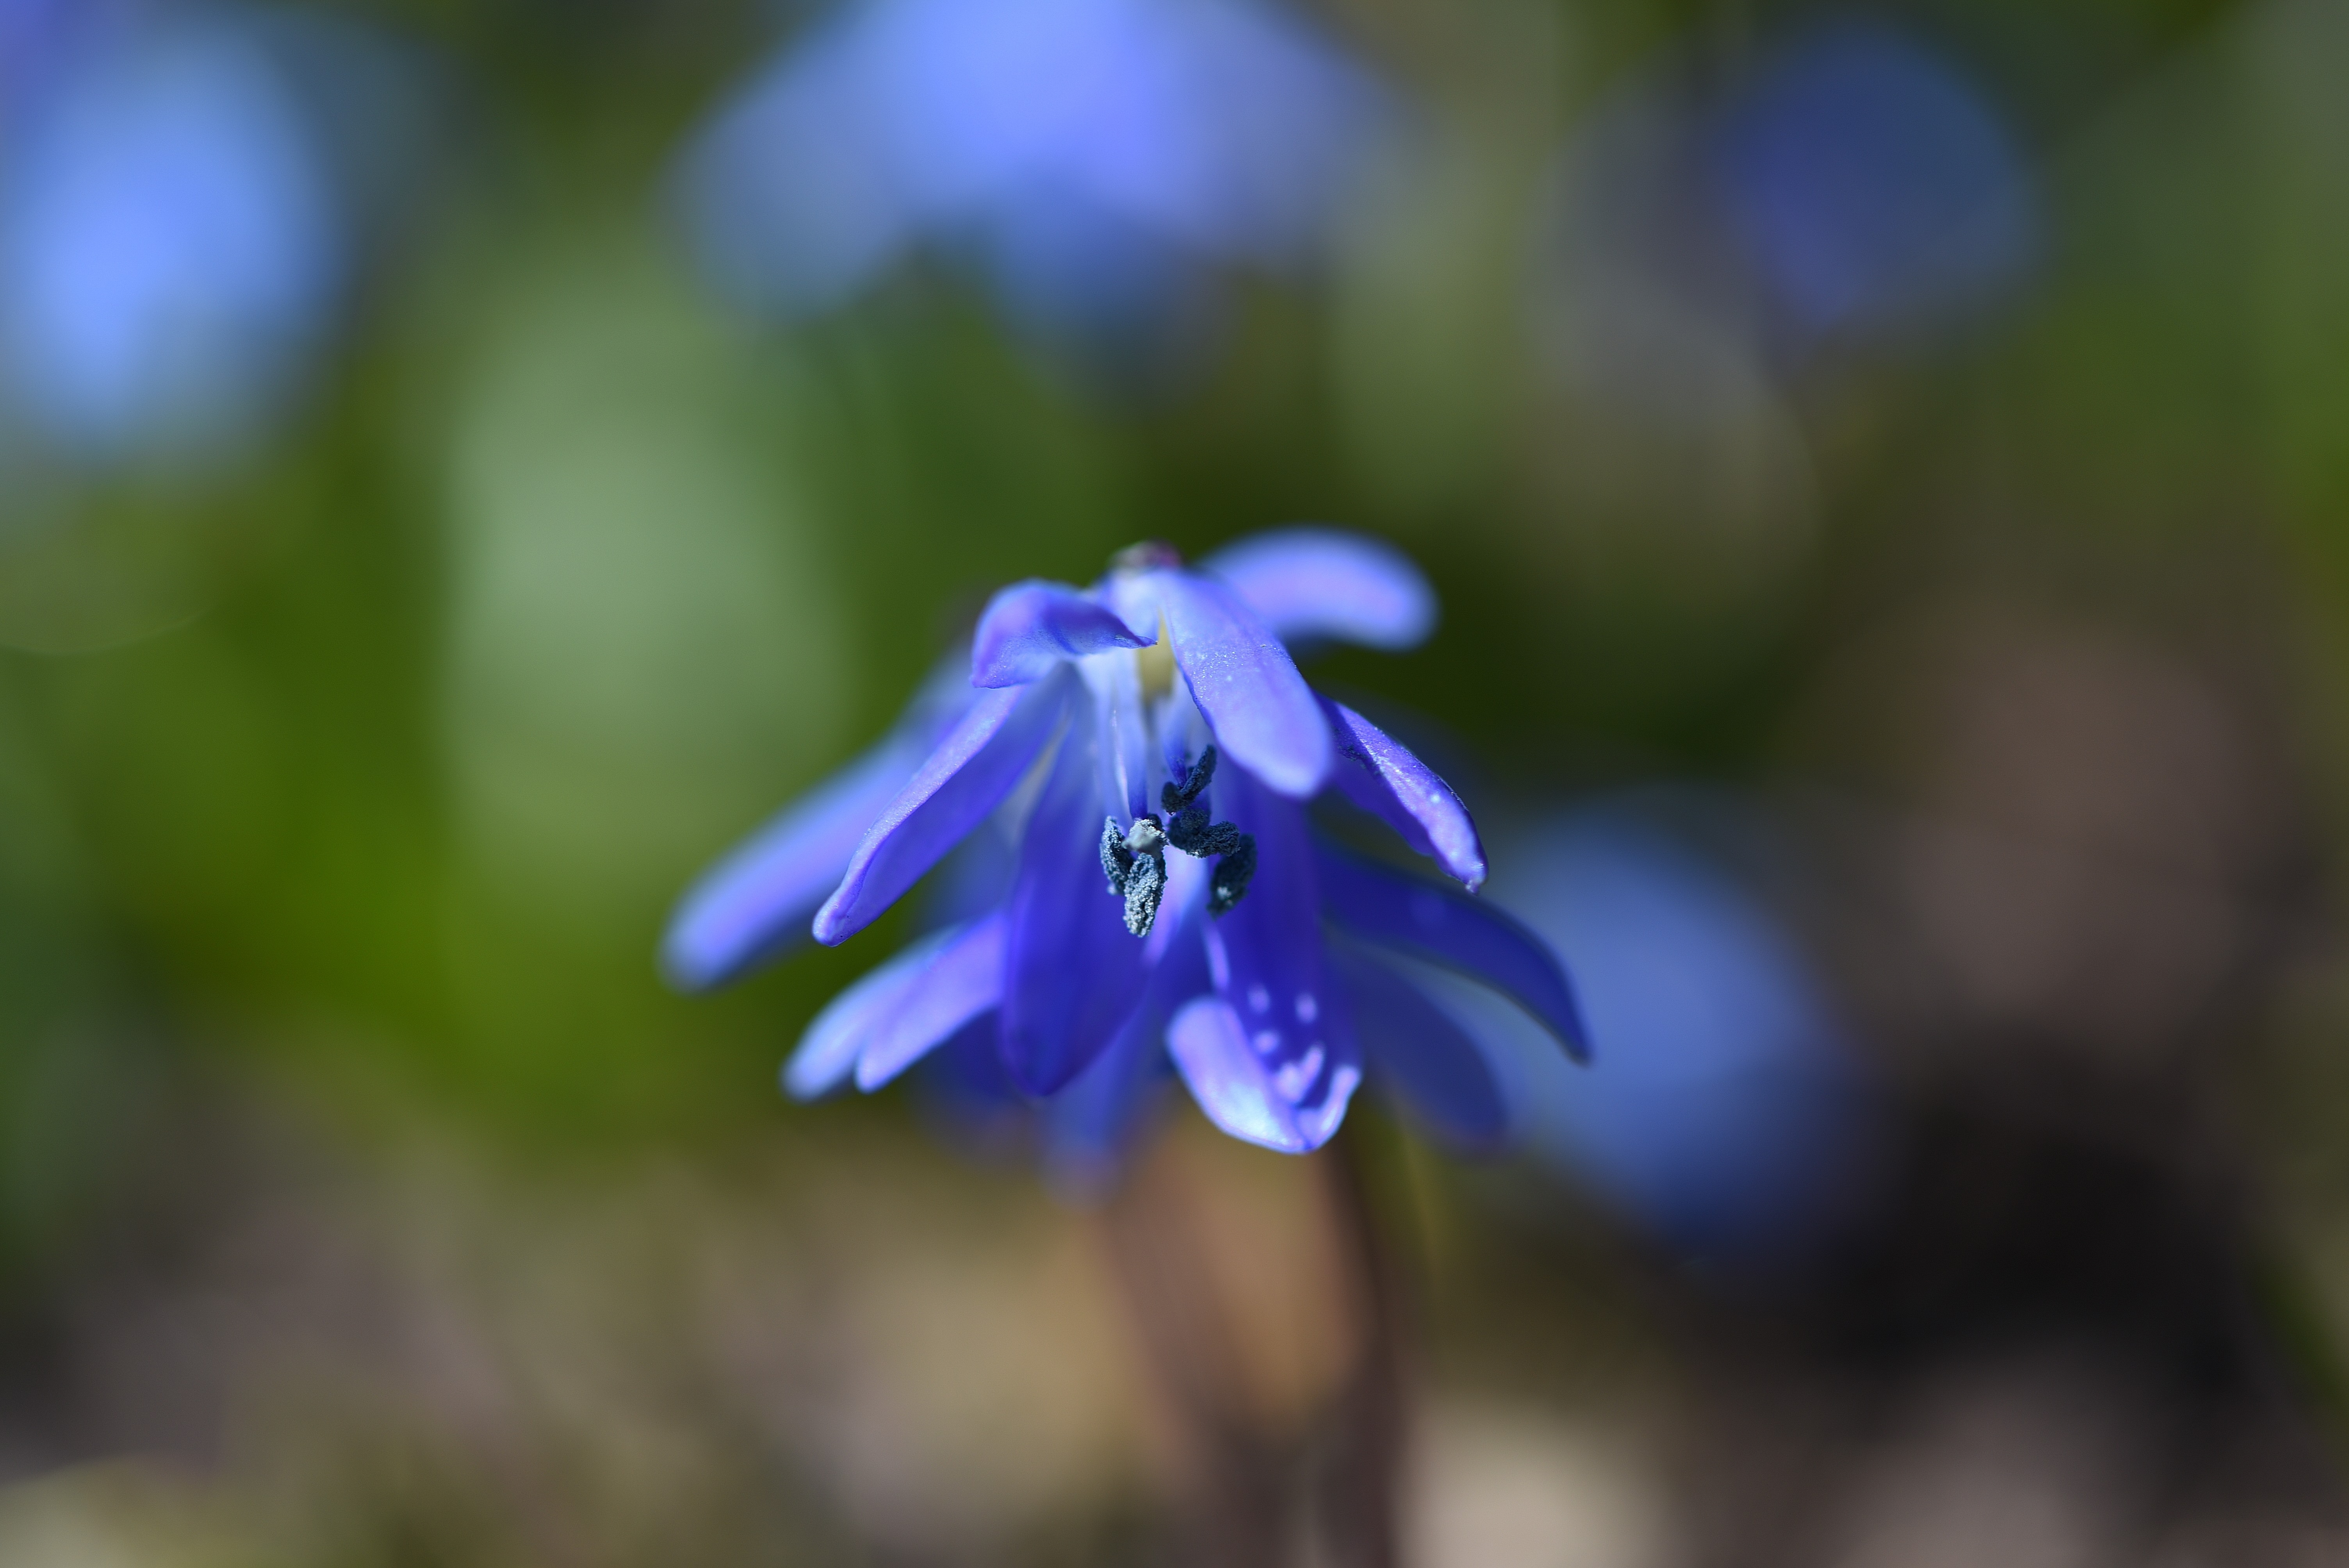
nature, blossom, plant, flower, petal, bloom, spring, botany, blue, garden, close, flora, blue flower, wildflower, close up, spring flower, macro photography, flowering plant, blue star, land plant